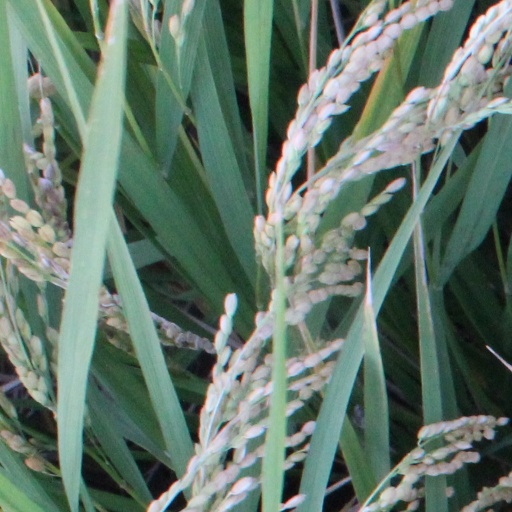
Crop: rice